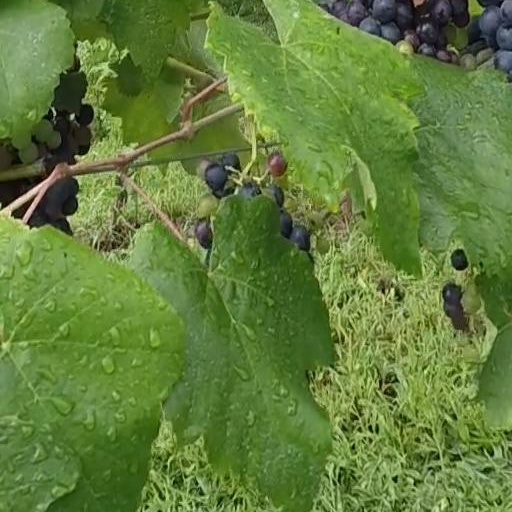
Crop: grape